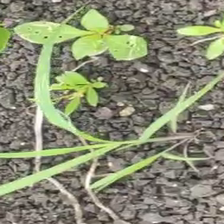
Weed species: Digitaria_SP_(Digitaria Sanguinalis )